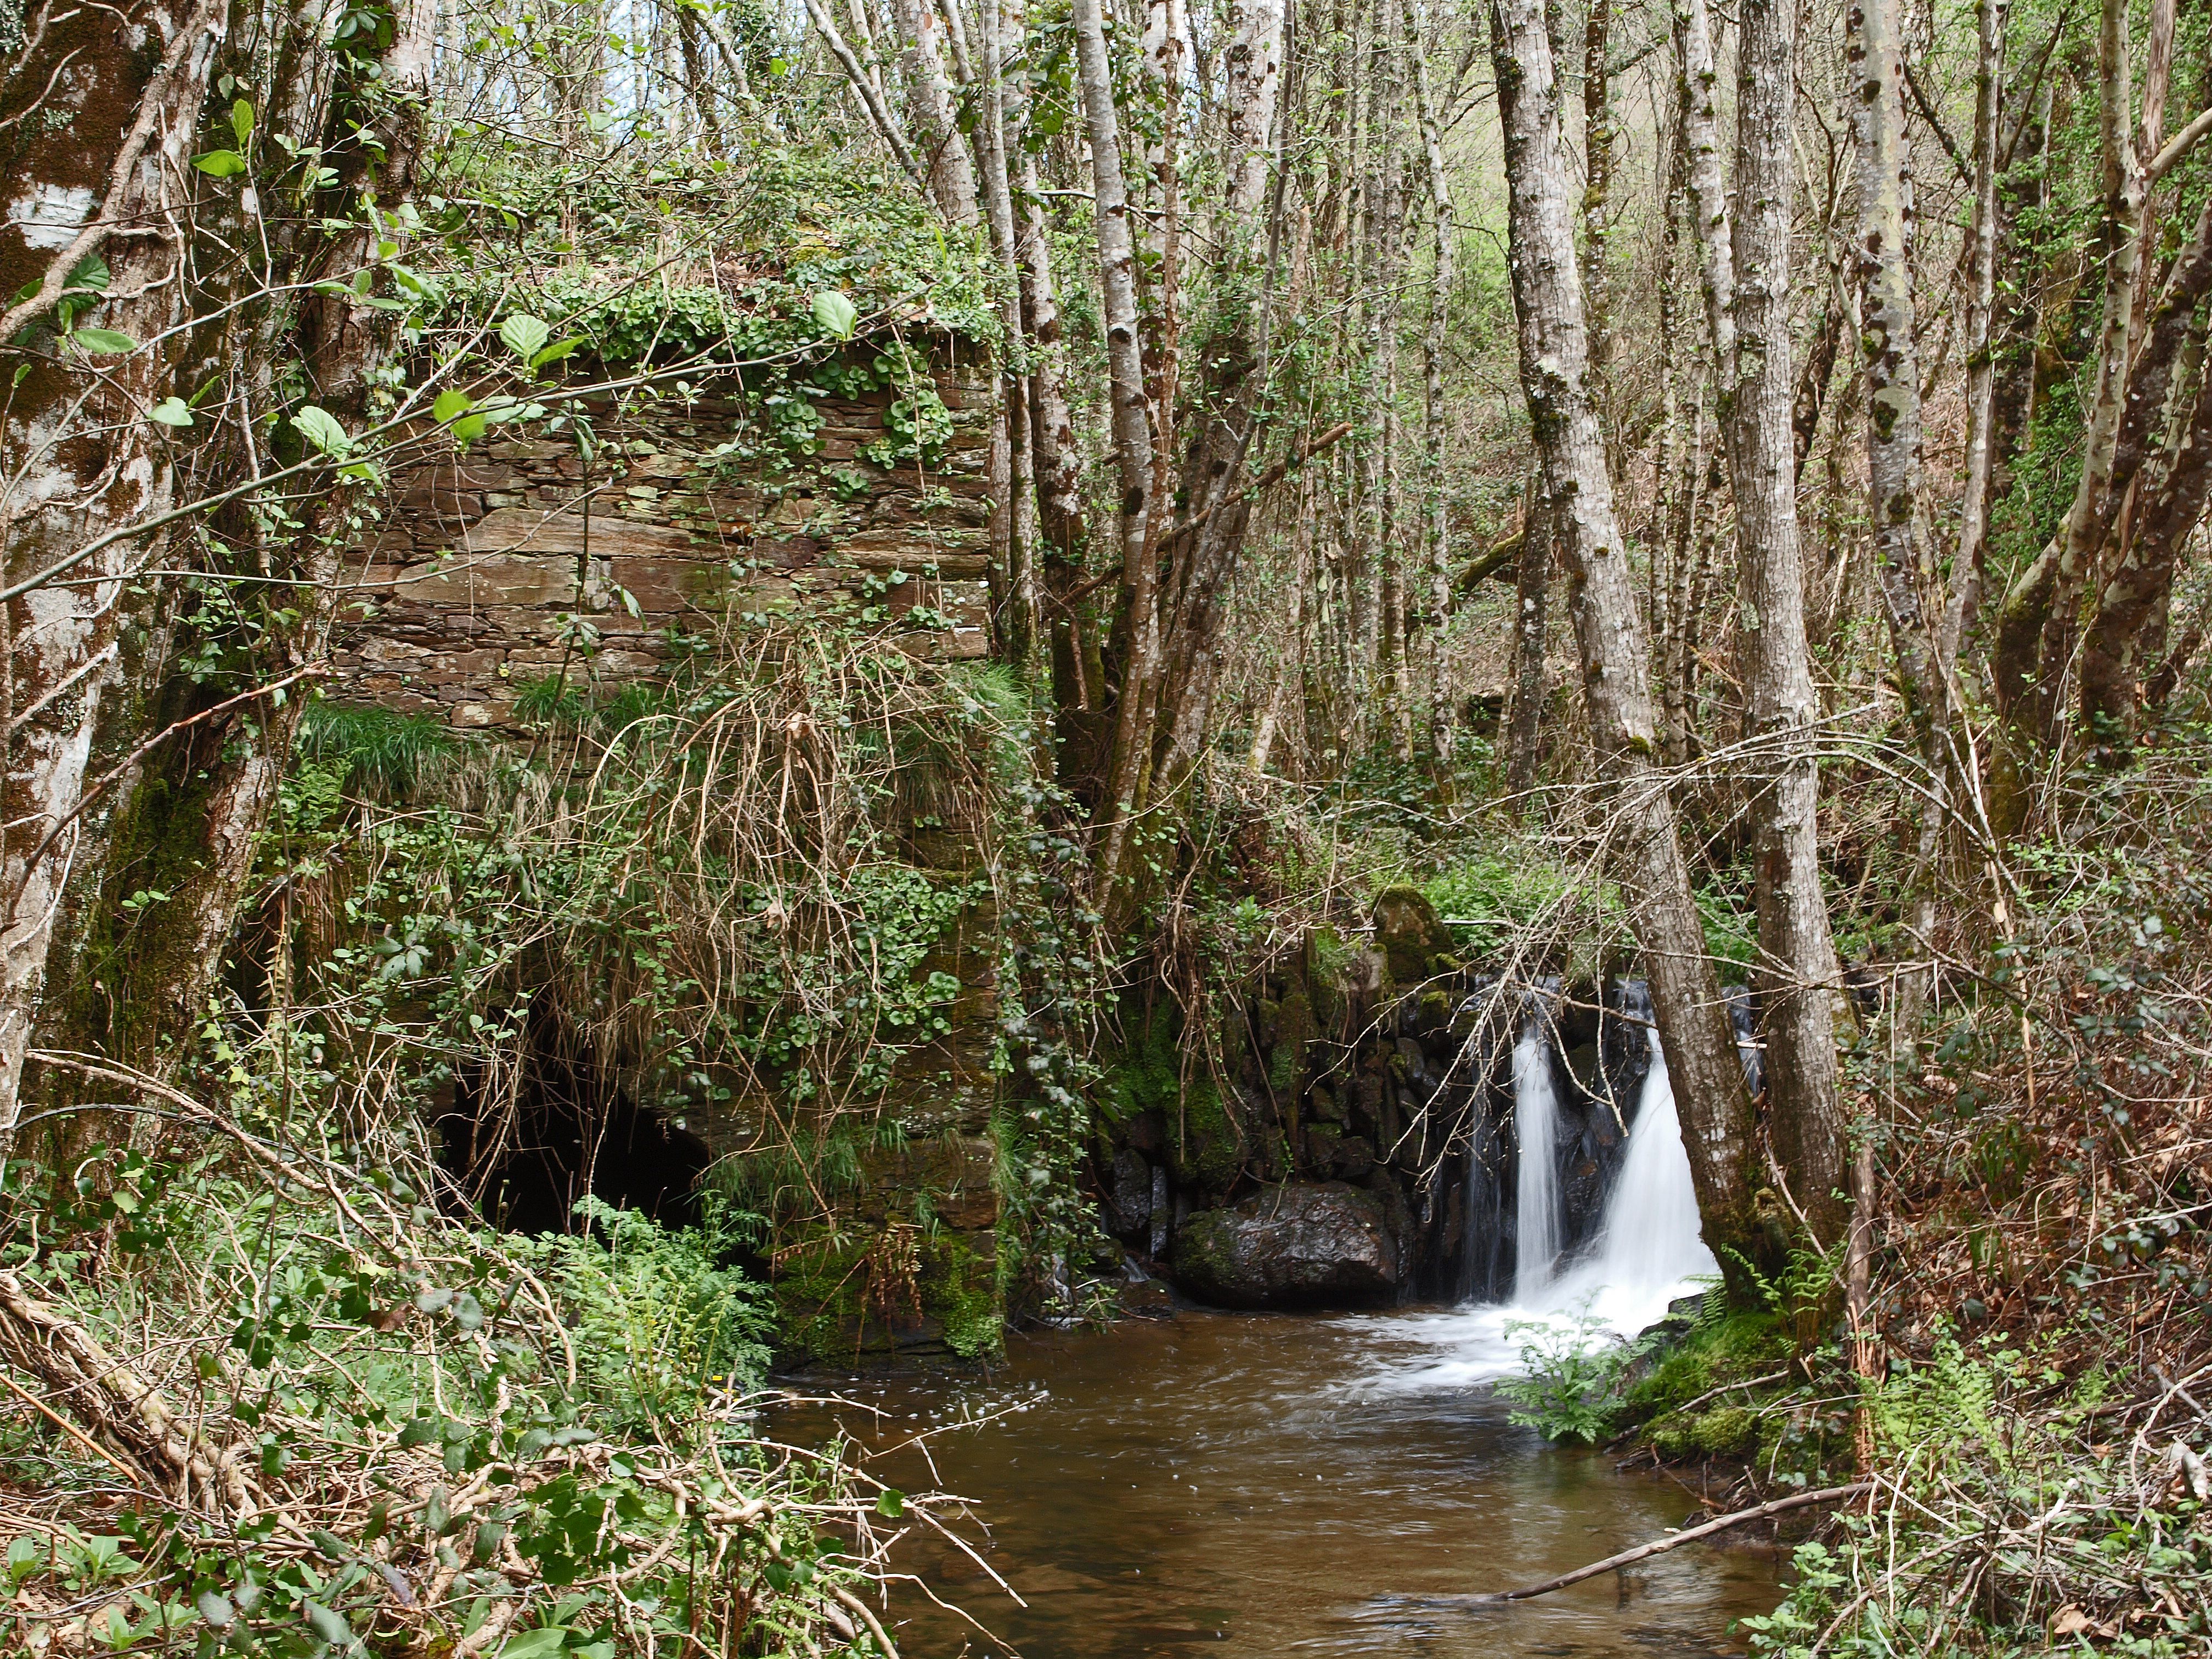
landscape, nature, forest, waterfall, creek, swamp, wilderness, trail, river, wildlife, stream, jungle, vegetation, rainforest, wetland, ravine, naturaleza, woodland, habitat, water feature, ecosystem, watercourse, ggl1, nature reserve, old growth forest, natural environment, geographical feature, riparian forest